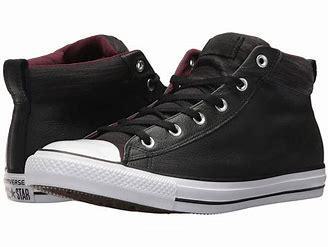
Brand: Converse
Model: Chuck Taylor All Star Hi